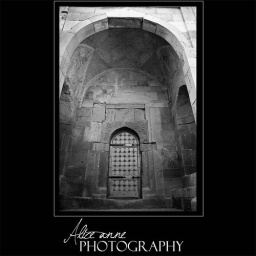
door in the wall B&W